The Tyranny of Experts

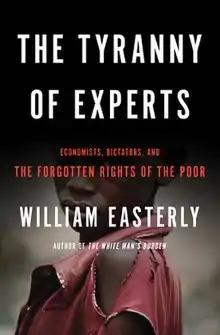

The Tyranny of Experts: Economists, Dictators, and the Forgotten Rights of the Poor is a 2014 book by the development economist William Easterly. It traces the history of the fight against global poverty, and examines the structural incentives of development. Easterly contends that poverty reduction has been used as a tactic to take away the rights of the poor and give power to the state and corporations. He suggests poverty reduction is better served by greater respect for individual freedom than a reliance on technocracy.